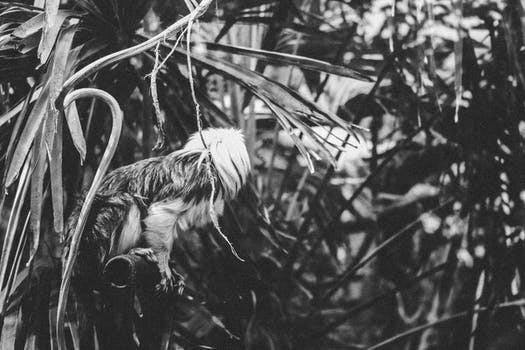
Label: No Watermark